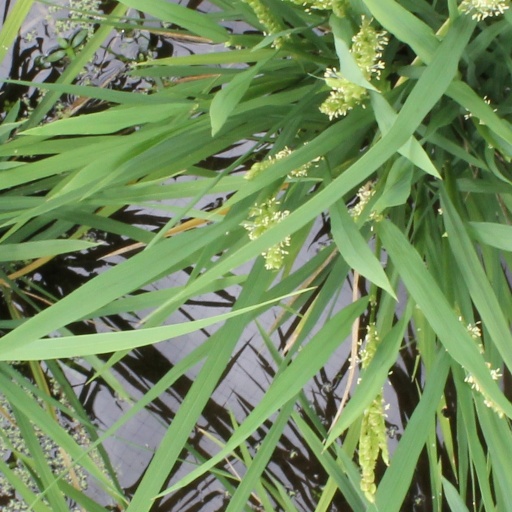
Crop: rice